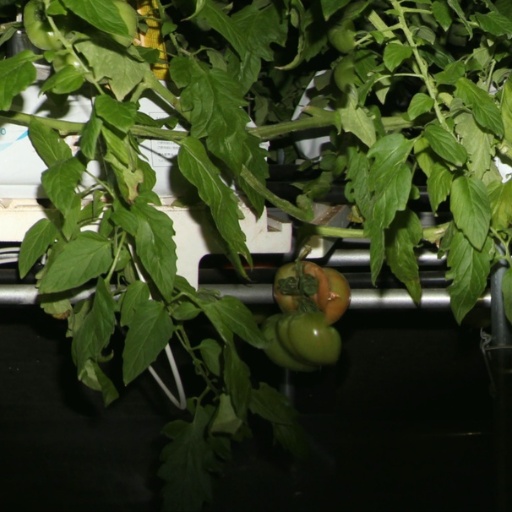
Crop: tomato